Röggelchen
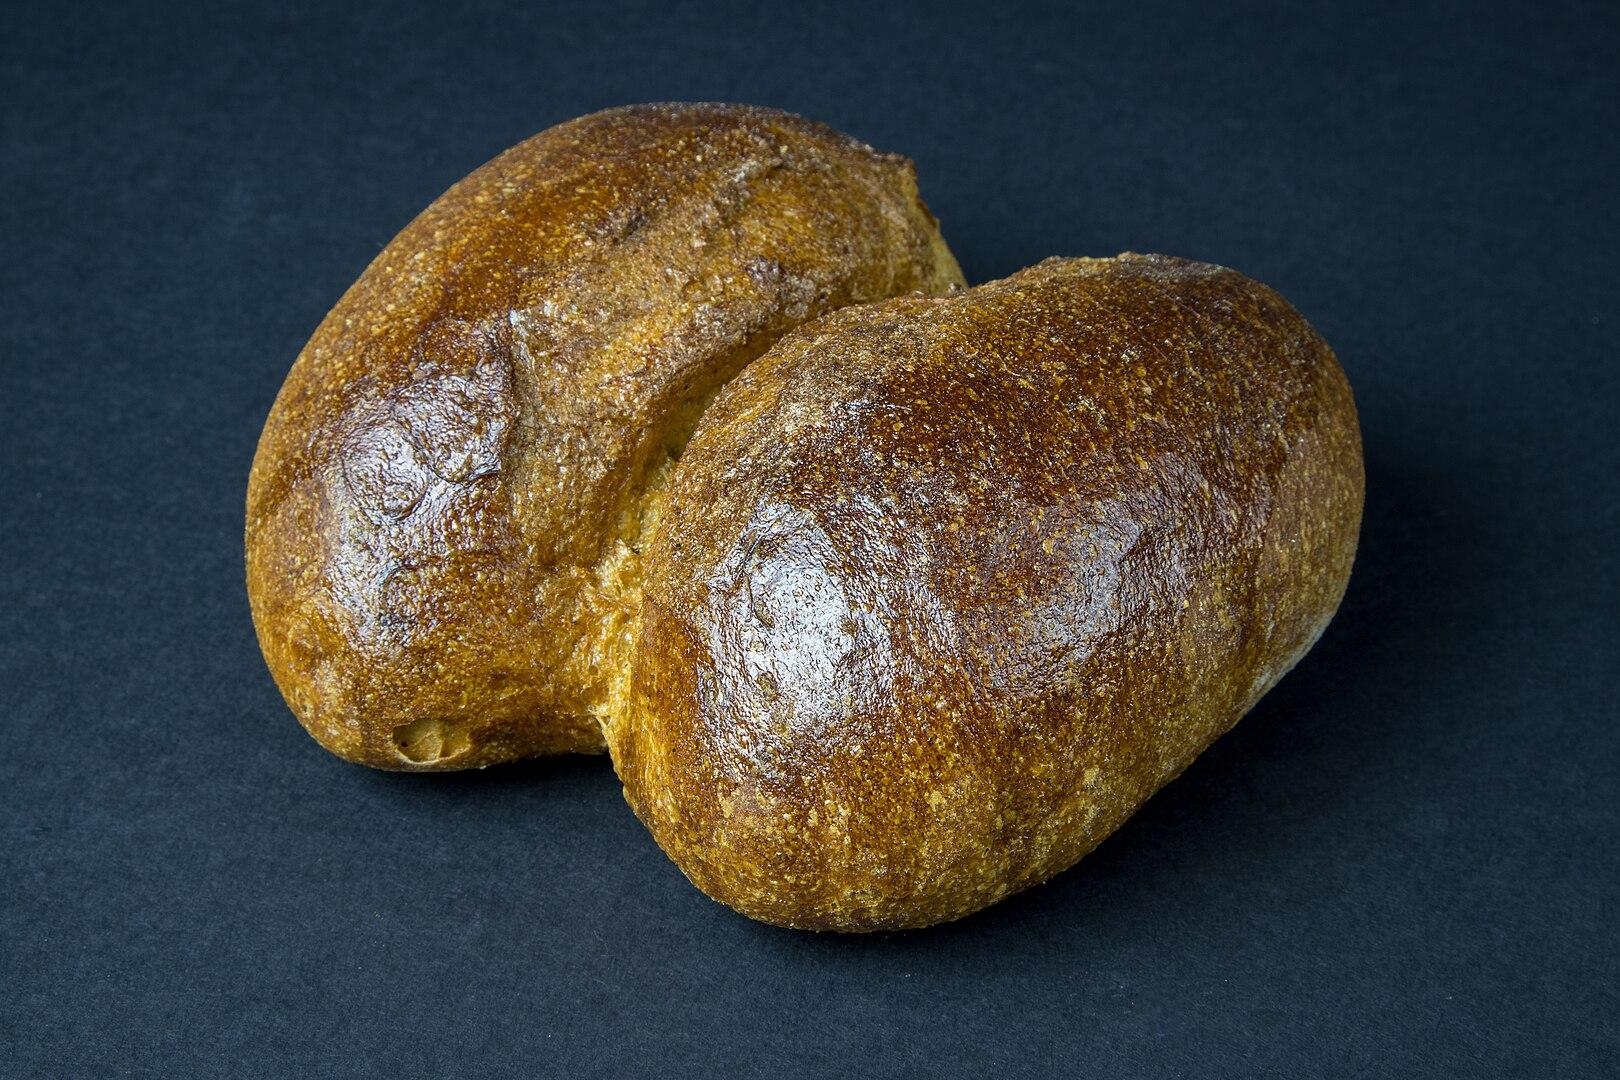
Also known as:
de - German: Röggelchen
ja - Japanese: レッゲルヒェン
ksh - Colognian: Röggelche
ru - Russian: Рёггельхен
Category: bread (bread roll)
Cuisine: German, Belgian
Associated cuisines: German, Belgian
Area: Rhineland, Eastern Belgium
Countries: Germany, Belgium
Region: Western Europe, , , ,
The dish is a small pastry in the form of a double roll made from two pieces of dough. The rye content must be at least 50% of the flour. The rye dough consists of a bread roll dough to which rye flour or sourdough is added.